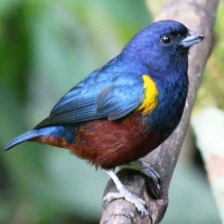
Species: CHESTNET BELLIED EUPHONIA
Scientific name: EUPHONIA PECTORALIS